Habenaria rumphii

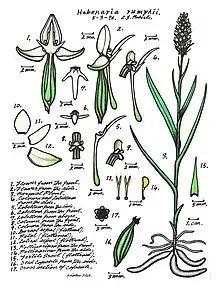
Drawing of Habenaria rumphii by Lewis Roberts

Habenaria rumphii, commonly known as the stiff rein orchid, is a species of orchid that is widespread and common in Southeast Asia, New Guinea and northern Australia. It has six or seven leaves on the lower part of its stem and up to thirty white flowers with one long and two short lobes on the labellum.